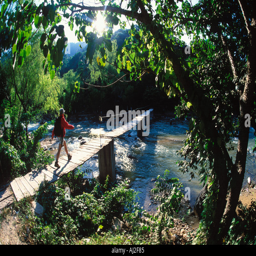
a woman hiking across a wooden bridge